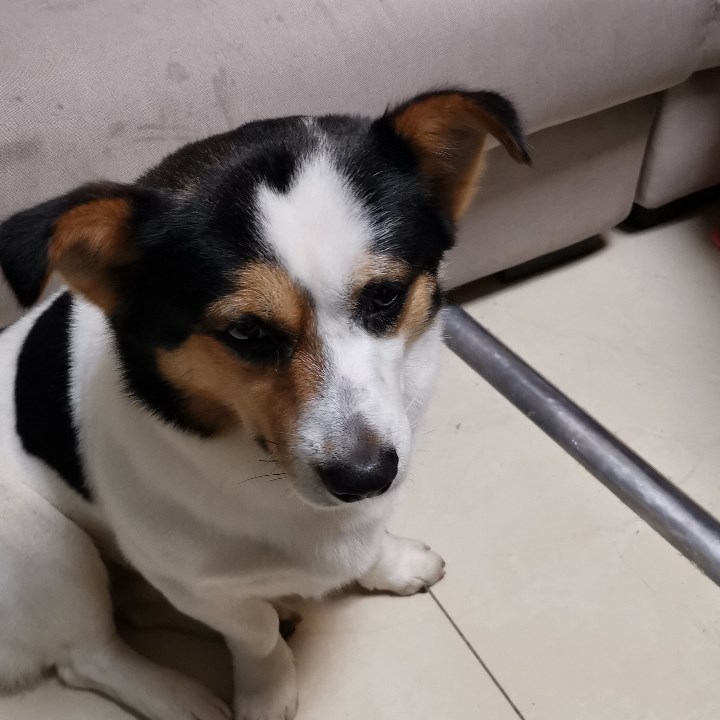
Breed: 2909-n000116-Cardigan